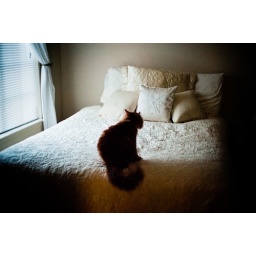
Photo a day #2,004. (61/365 in 2010) The cat on the bed